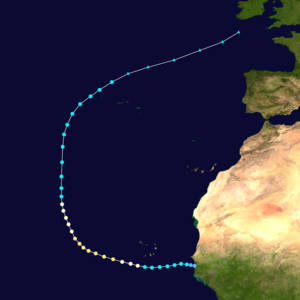
La saison cyclonique 2018 dans l'océan Atlantique nord est la saison des ouragans atlantiques qui officiellement se déroule selon l'Organisation météorologique mondiale du 1ᵉʳ juin au 30 novembre 2018. C'est la seconde année que le National Hurricane Center américain émettra des avis et avertissements pour des « cyclones tropicaux potentiels », des perturbations qui n'ont pas encore atteint au moins le stade de dépressions tropicales mais qui ont une probabilité élevée de le devenir et qui peuvent causer des effets importants aux terres dans les 48 heures suivantes. Les avis pour ces tempêtes potentielles auront le même contenu que les avis normaux mais incluront la probabilité de développement.